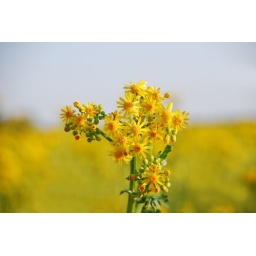
Single wild flower in a field full of them, taken in Brownsburg.